Cuba

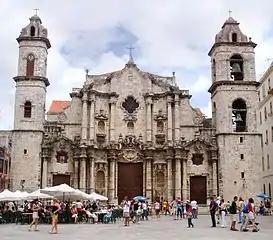
Havana Cathedral, built between 1748 and 1777

The impact and effectiveness of the embargo have been subjects of intense debate. While some argue it has been "extraordinarily porous" and isn't the primary cause of Cuba's economic hardships, others see it as a pressure mechanism aimed at driving change in the Cuban government. According to Arturo Lopez Levy, a professor of international relations, it would be more appropriate to refer to the measure as a "blockade" or "siege", as it goes beyond mere trade restrictions. Other critics of the Cuban government argue that the embargo has been used by the government as an excuse to justify its own economic and political shortcomings.